Medullary thyroid cancer

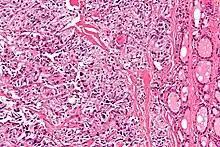
Micrograph of medullary thyroid carcinoma with amyloid deposition (left of image). Near normal thyroid follicles are also seen (right of image). H&E stain.

Medullary thyroid cancer is a form of thyroid carcinoma which originates from the parafollicular cells (C cells), which produce the hormone calcitonin.